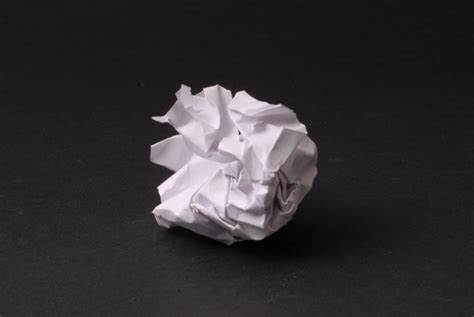
Label: paper